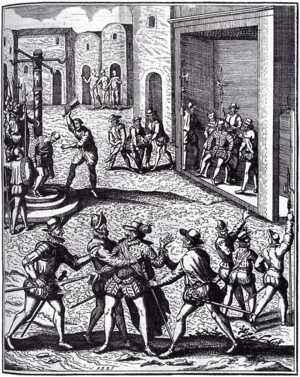
Cette page concerne l'année 1538 du calendrier julien.
La Bataille de las Salinas opposa le 26 avril 1538 au Pérou les troupes d'Hernando et Gonzalo Pizarro à celles de Diego de Almagro.